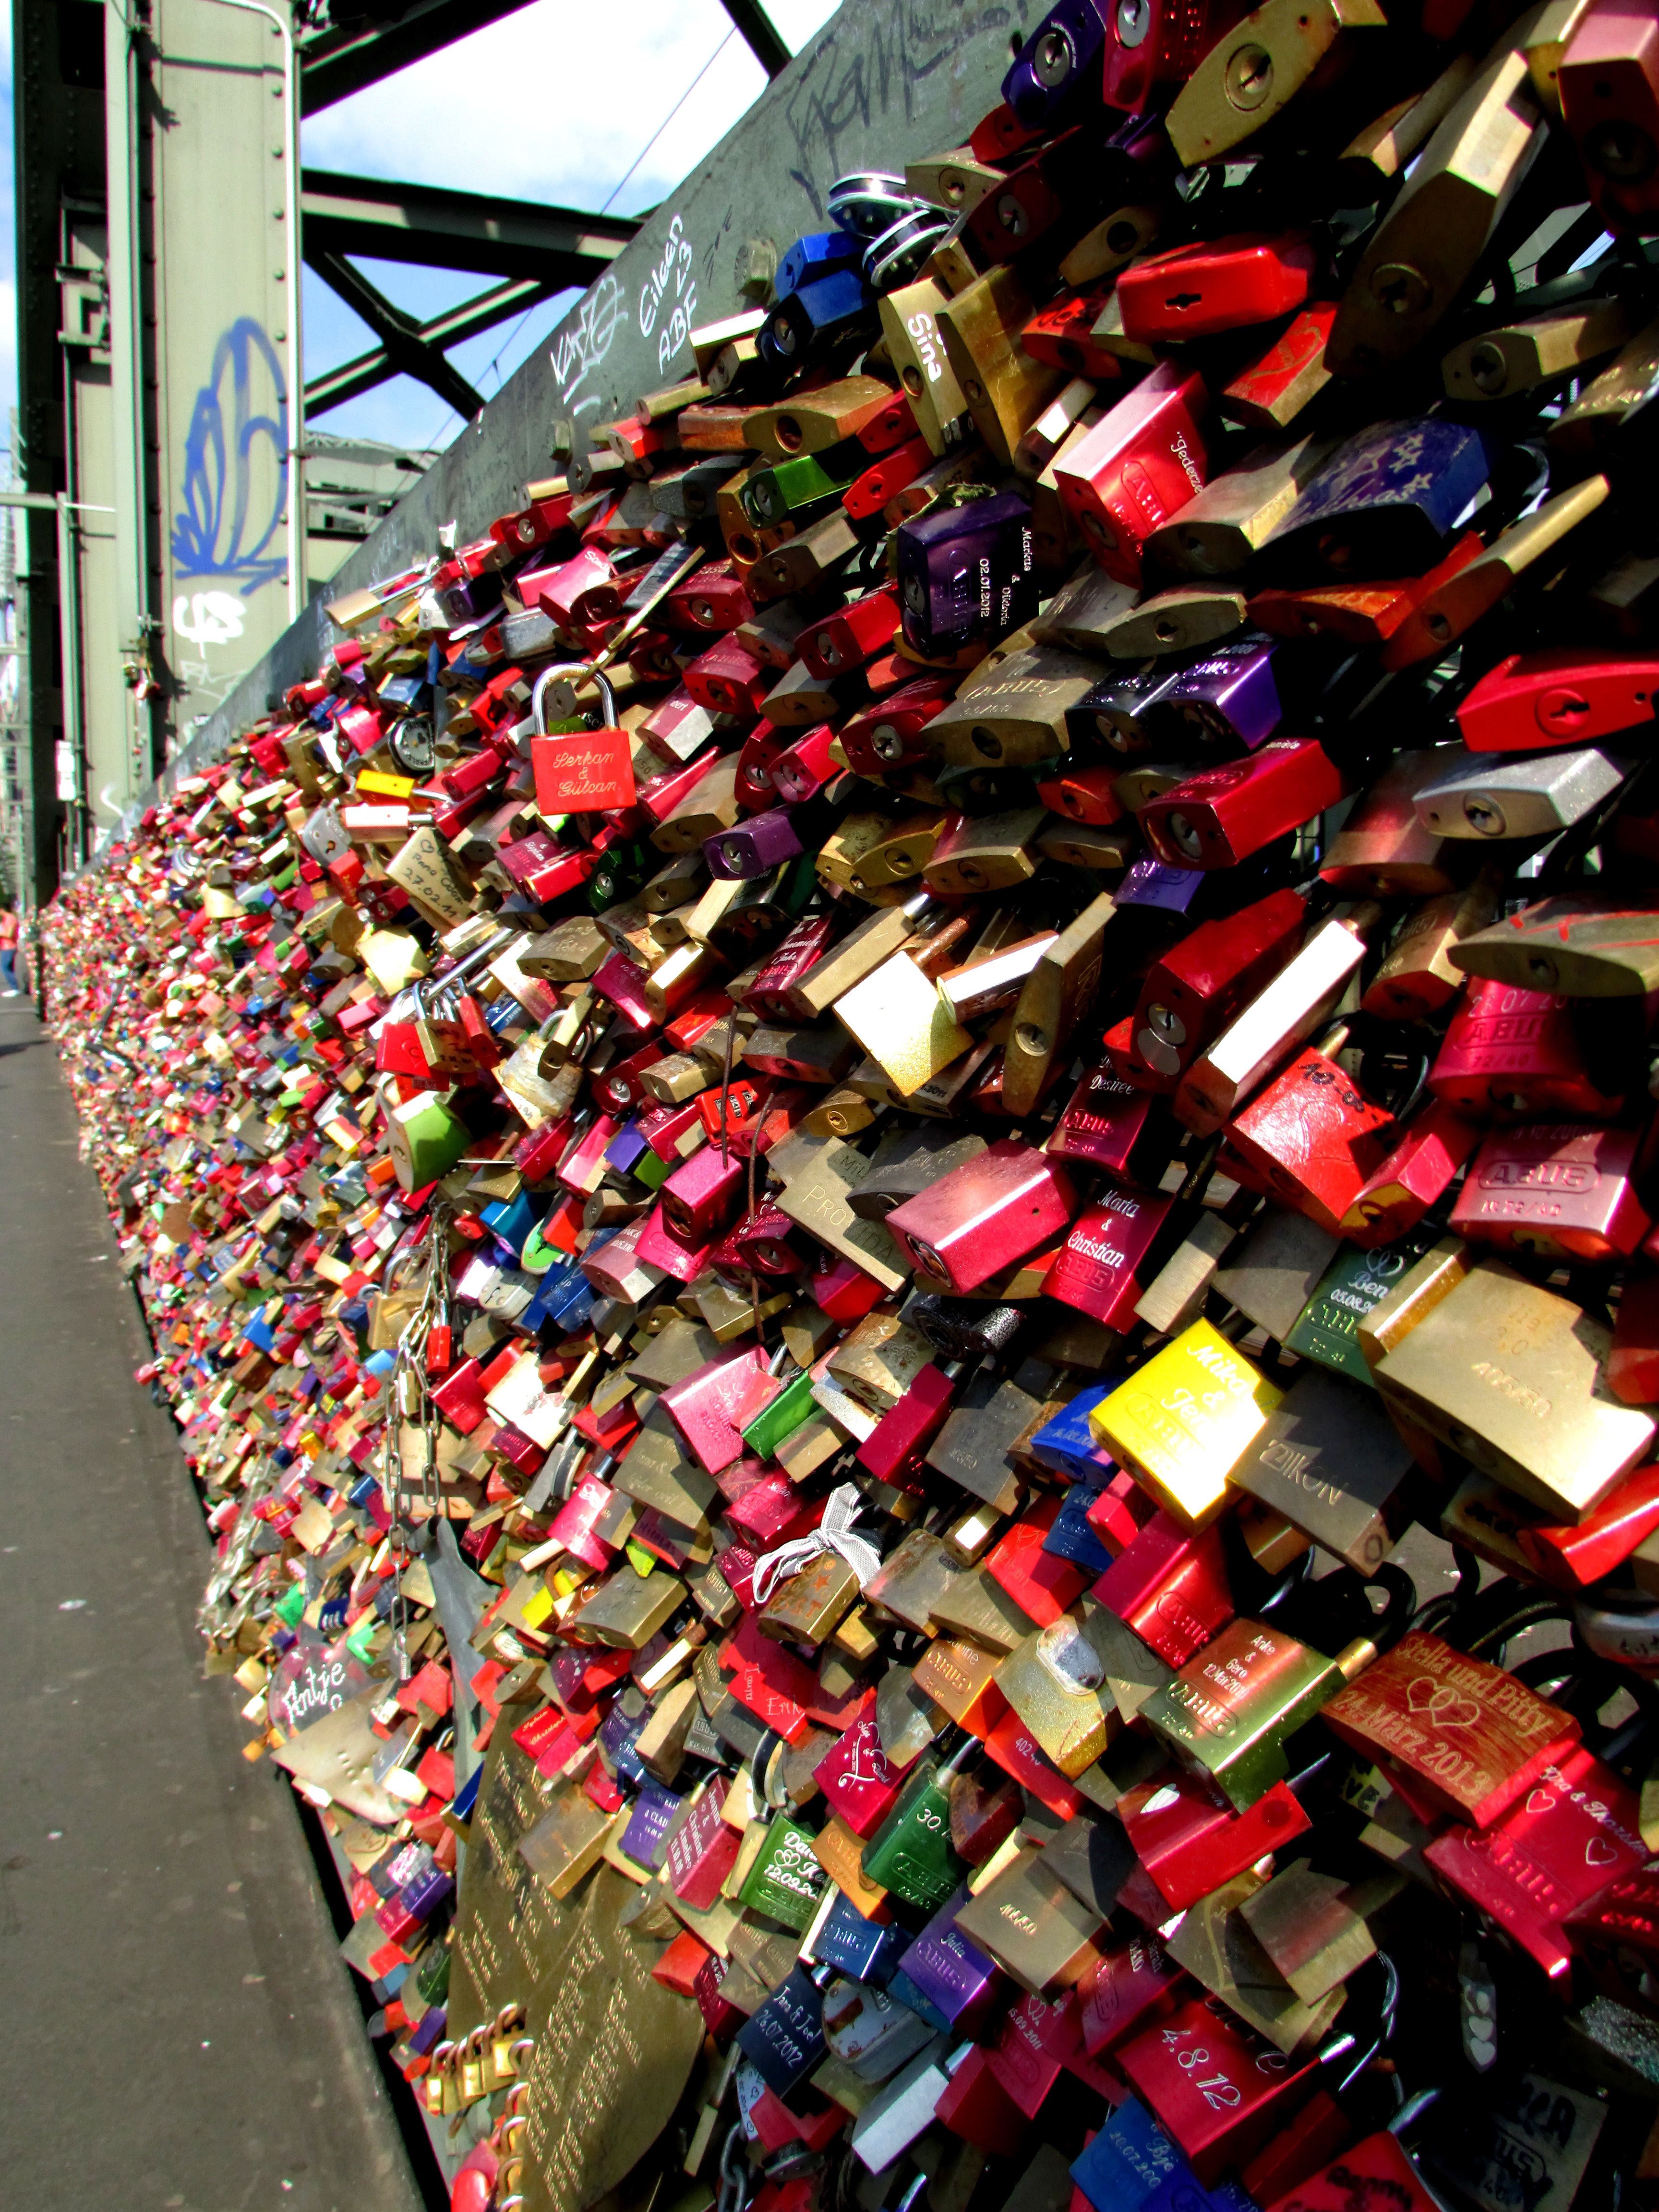
bridge, color, art, cologne, railway bridge, hohenzollern bridge, love locks